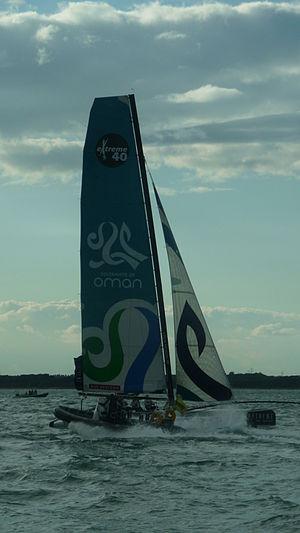
Loïck Peyron, né le 1ᵉʳ décembre 1959 à Nantes, est un navigateur français.